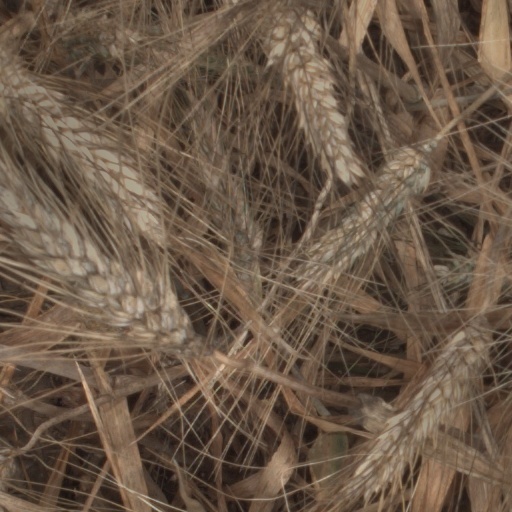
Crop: wheat